João Baptista Lavanha

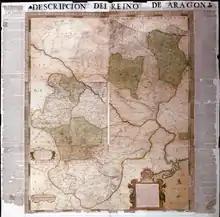
Map of the Kingdom of Aragon

Lavanha was born in the middle of 16th century. His parents were Luís de Lavanha, a gentleman of the Court and Jerónima Dança, who were of Jewish descent. Little is known about his childhood and youth. It is believed that he completed his studies in Rome. He was professor of mathematics of King Sebastian I of Portugal.